Sandbach Flashes

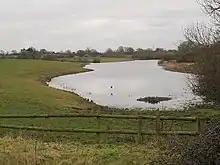
Crabmill Flash, Warmingham

Sandbach Flashes consists of a number of pools formed as a result of subsidence due to the solution of underlying salt deposits. The water varies from freshwater, chemically similar to other Cheshire meres, to highly saline. Most of the flashes are surrounded by semi-improved or improved grassland. Fodens Flash is partly surrounded by wet woodland.